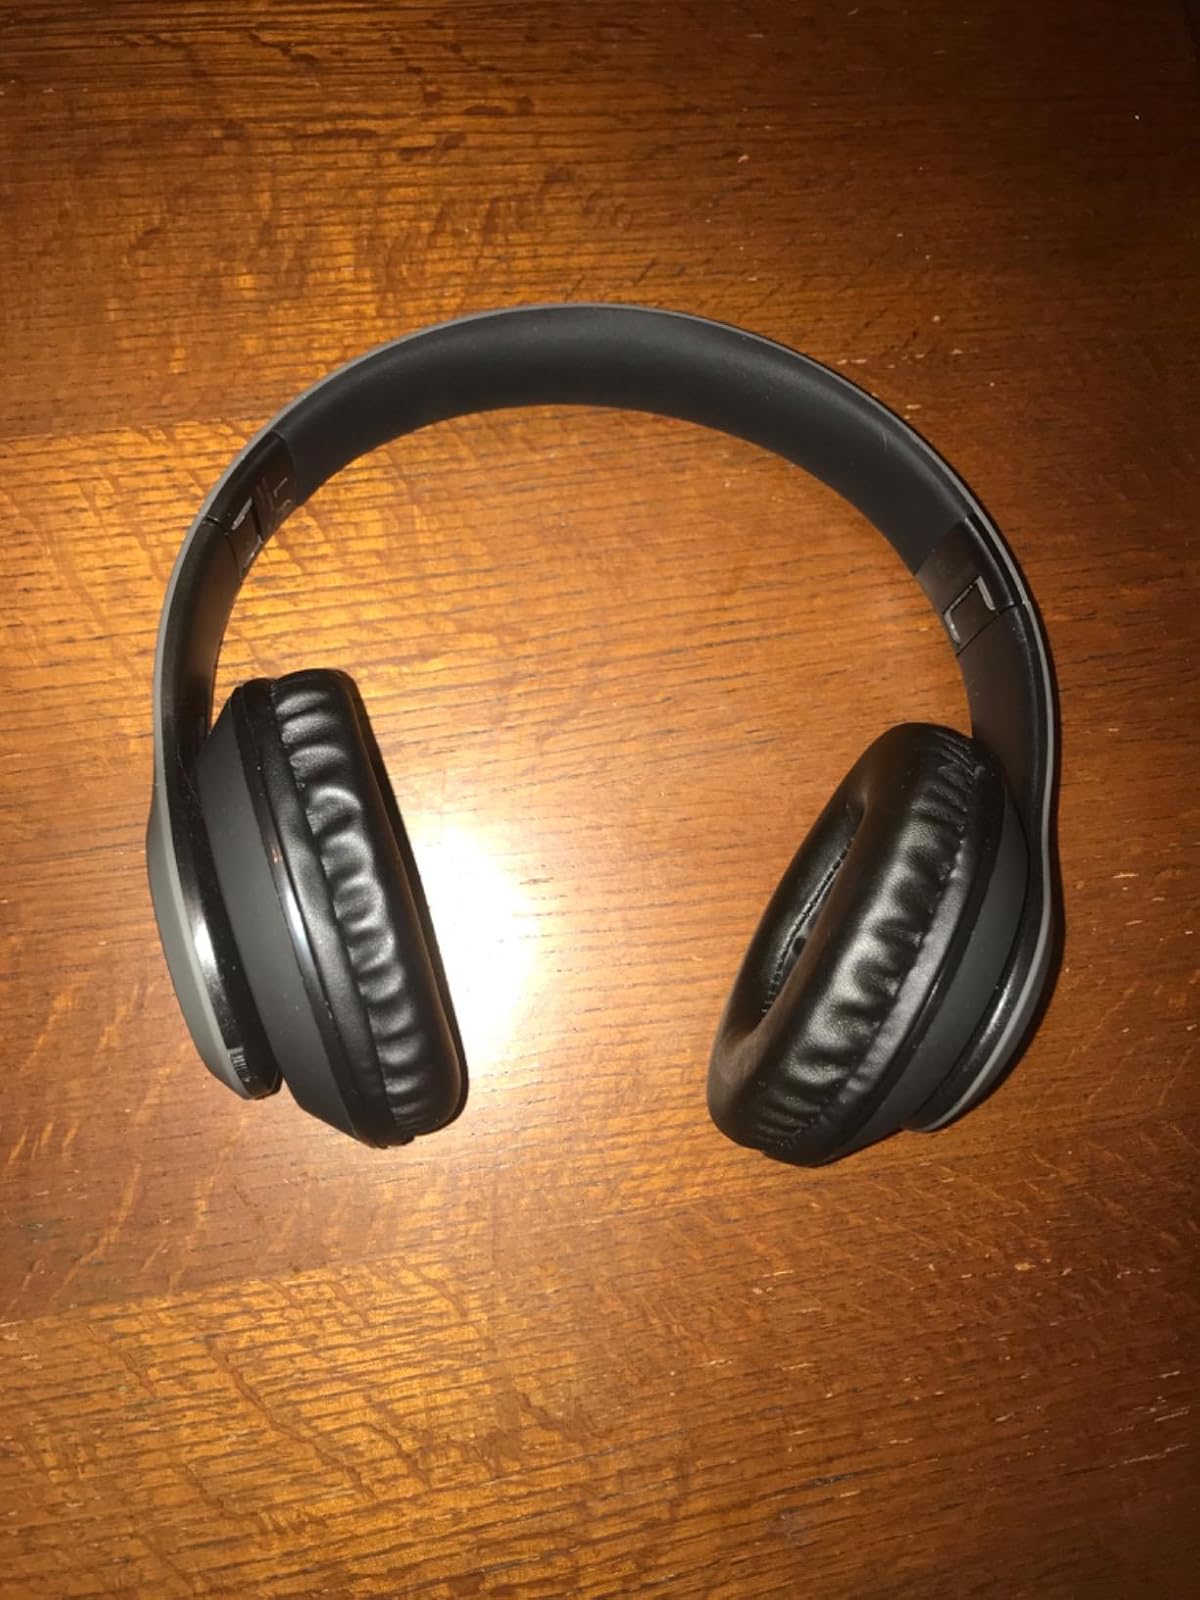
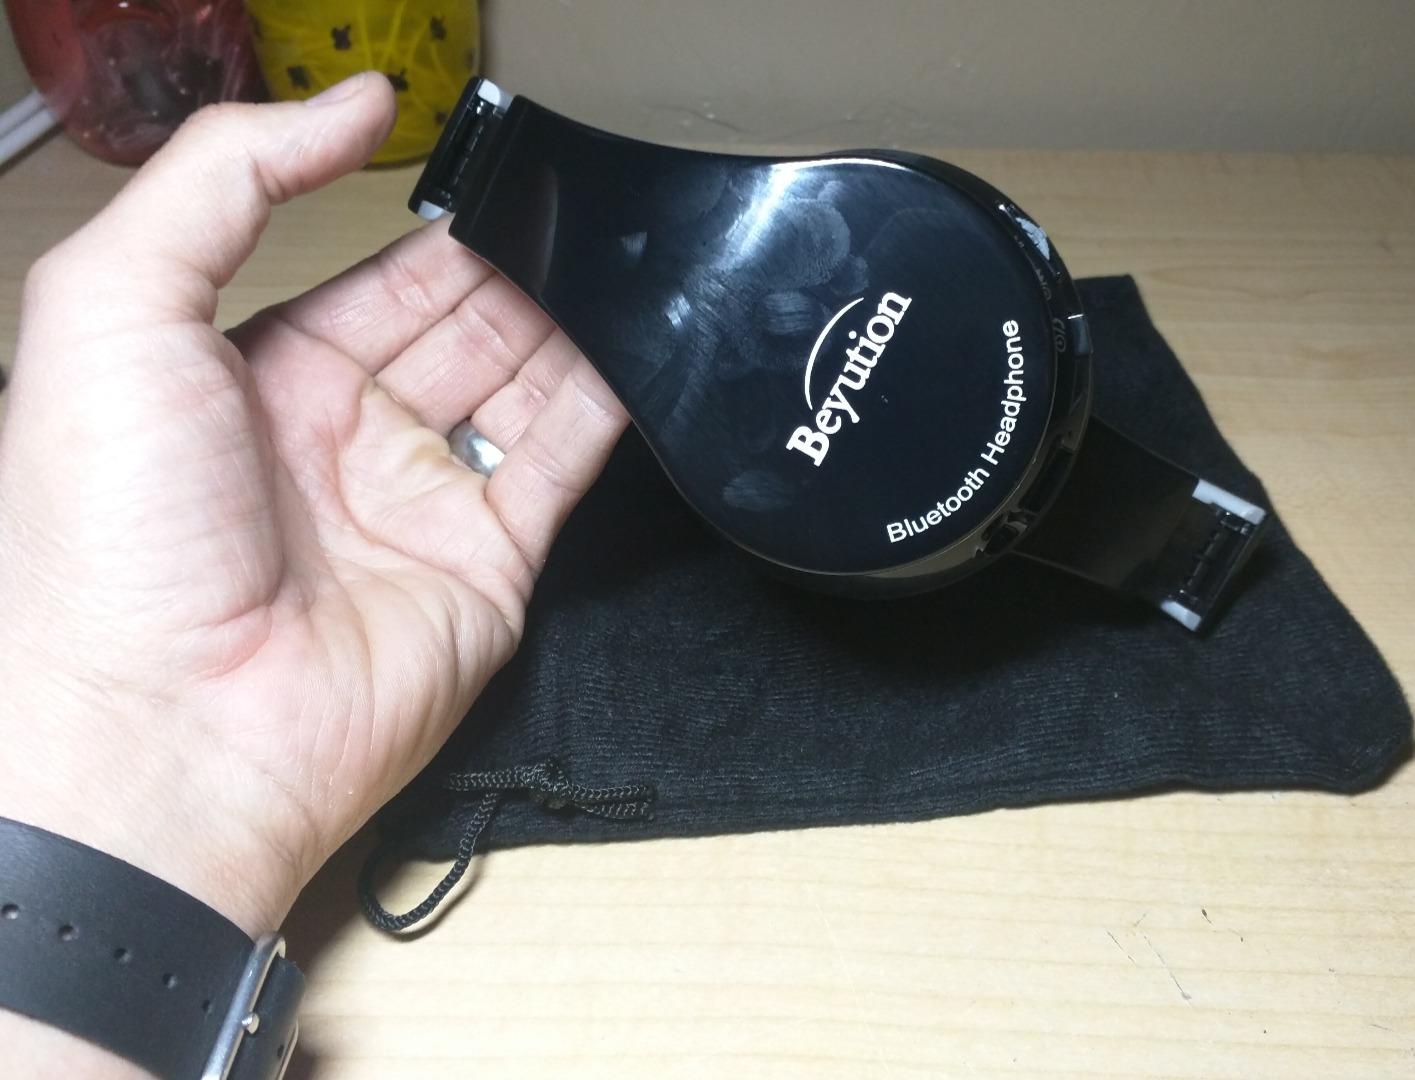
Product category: headphones
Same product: no